List of Ambazonian militant groups

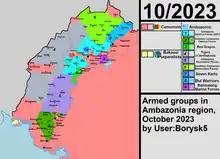
Map of military situation in Ambazonia region

Following is a list of militant groups fighting for the independence of Ambazonia, commonly referred to locally as "Amba Boys", in the Anglophone Crisis. It should be recalled that there are other groups involved but their tactics remain nonviolent. Due to the obscure nature of many of the smaller groups, this list will remain incomplete until more information becomes available.